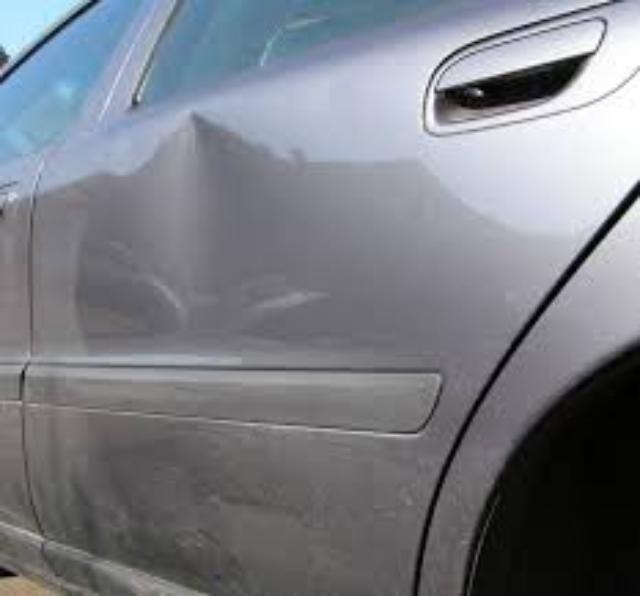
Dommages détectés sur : porte avant droite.
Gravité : mineur